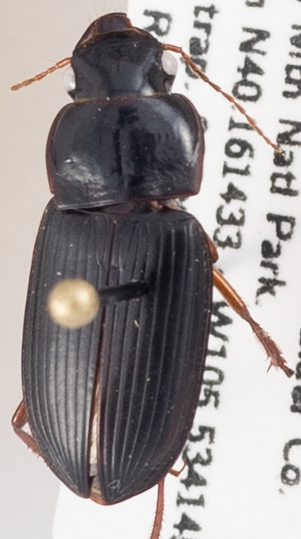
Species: Harpalus paratus
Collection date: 2019-09-03
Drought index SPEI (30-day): -1.45
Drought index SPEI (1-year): -0.24
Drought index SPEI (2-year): -1.13